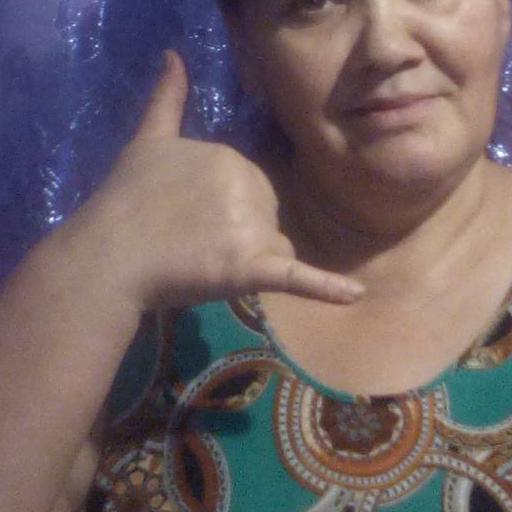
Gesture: call